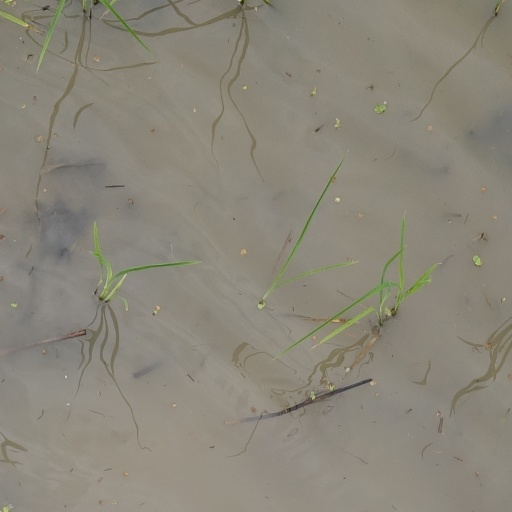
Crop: rice